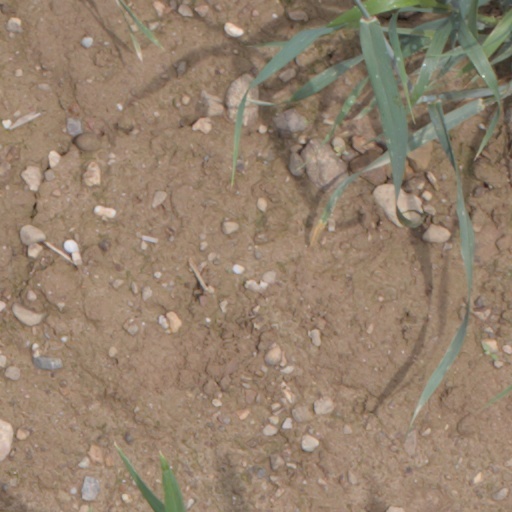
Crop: wheat